Dennis Miller

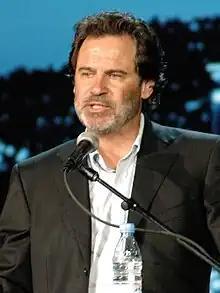
Miller in 2005

Dennis Michael Miller (born November 3, 1953) is an American political commentator, stand-up comedian, talk show host, writer, actor and former sportscaster.